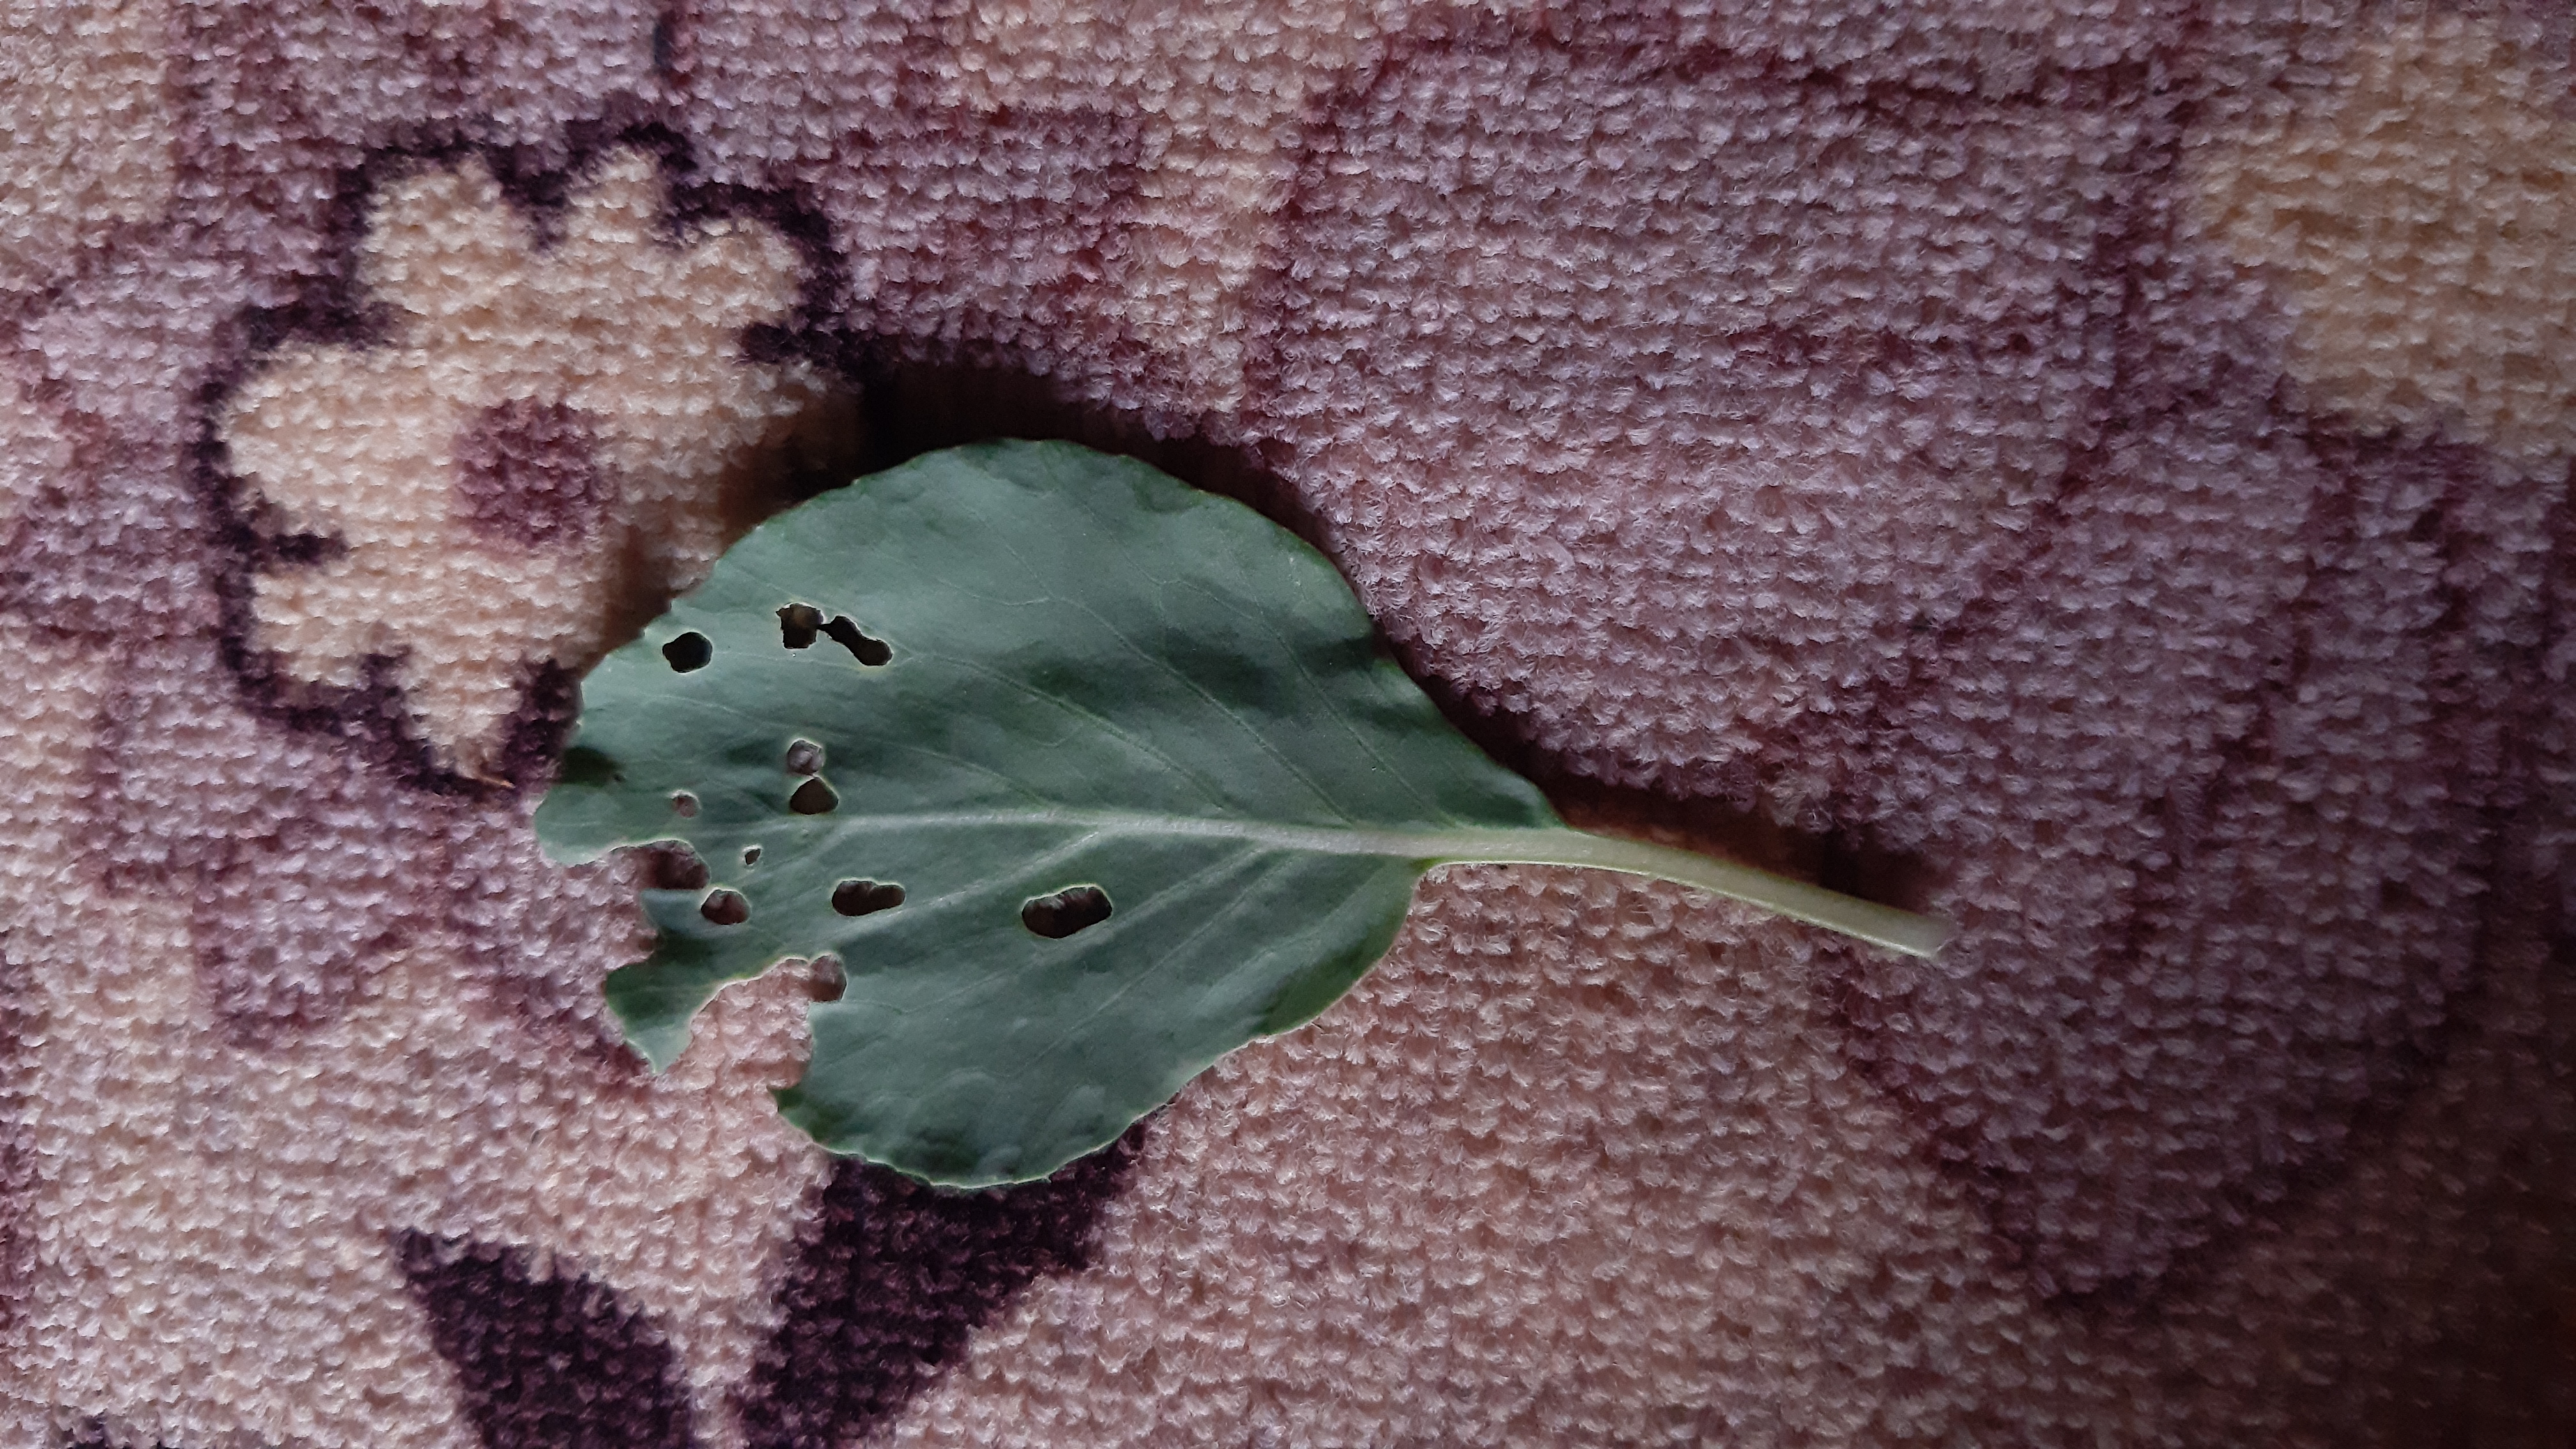
Plant: Kohlrabi